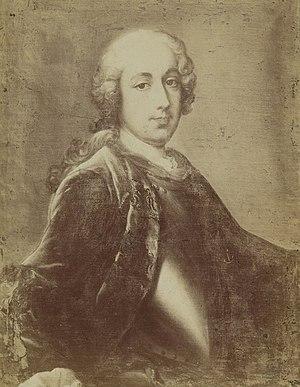
Antoine Reymond Joseph de Bruni d'Entrecasteaux, dit le « chevalier d'Entrecasteaux », né le 7 novembre 1737 à Aix-en-Provence ou au château d'Entrecasteaux, selon les sources, et mort le 21 juillet 1793 dans l'océan Pacifique, est un navigateur français qui partit en 1791, à la tête de deux frégates, La Recherche et L'Espérance, à la recherche de l'expédition de Jean-François de La Pérouse, explorant tour à tour les rivages de Nouvelle-Zélande, la Nouvelle-Calédonie, les îles Tonga et les côtes australiennes.